Jeremy Bentham

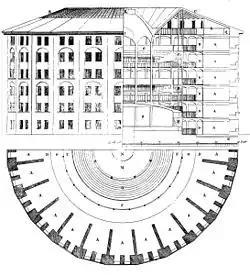
Elevation, section and plan of Bentham's panopticon prison, drawn by Willey Reveley in 1791

On his return to England from Russia, Bentham had commissioned drawings from an architect, Willey Reveley. In 1791, he published the material he had written as a book, although he continued to refine his proposals for many years to come. He had by now decided that he wanted to see the prison built: when finished, it would be managed by himself as contractor-governor, with the assistance of Samuel. After unsuccessful attempts to interest the authorities in Ireland and revolutionary France, he started trying to persuade the prime minister, William Pitt, to revive an earlier abandoned scheme for a National Penitentiary in England, this time to be built as a panopticon. He was eventually successful in winning over Pitt and his advisors, and in 1794 was paid £2,000 for preliminary work on the project.